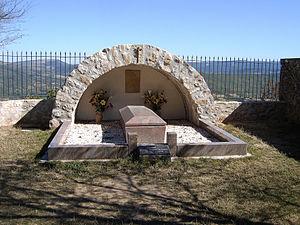
Rennes-le-Château (Aude, France) - Tombe de l'Abbé Saunière.
François, Bérenger Saunière, souvent appelé abbé Saunière, est un prêtre catholique français, né le 11 avril 1852 à Montazels, village situé dans le département de l'Aude, et mort le 22 janvier 1917 à Rennes-le-Château, village situé dans ce même département.
Rennes-le-Château est une commune française située dans le département de l'Aude en région Occitanie.